The Color Wheel

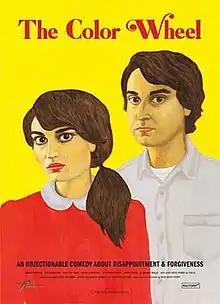
Theatrical release poster by Anna Bak-Kvapil

The Color Wheel is a 2011 American independent film co-written, co-produced, edited, directed by and co-starring Alex Ross Perry. Perry co-wrote the film with Carlen Altman, who both also play the respective lead roles.